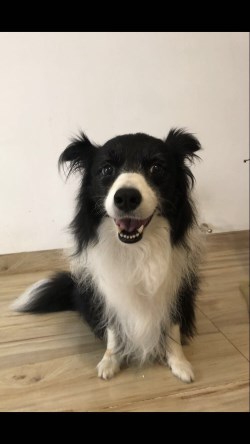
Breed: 2594-n000109-Border_collie